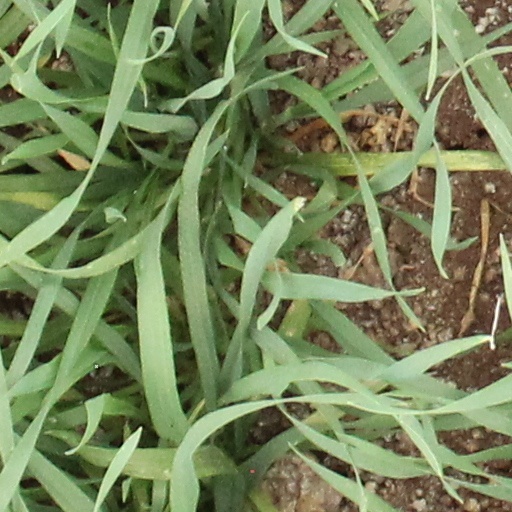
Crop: wheat